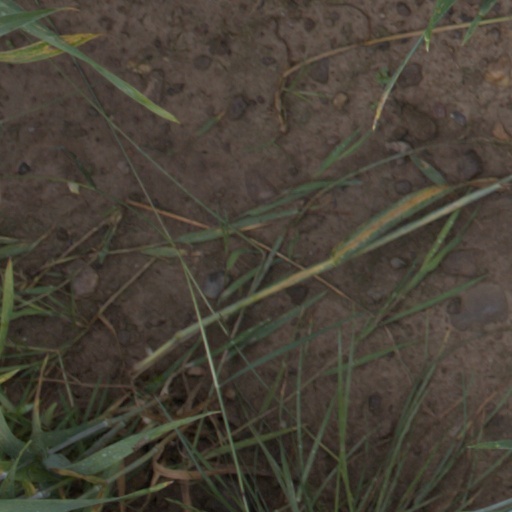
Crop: wheat